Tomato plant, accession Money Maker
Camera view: horizontal (90 deg, fisheye); turntable rotation: 270 degrees
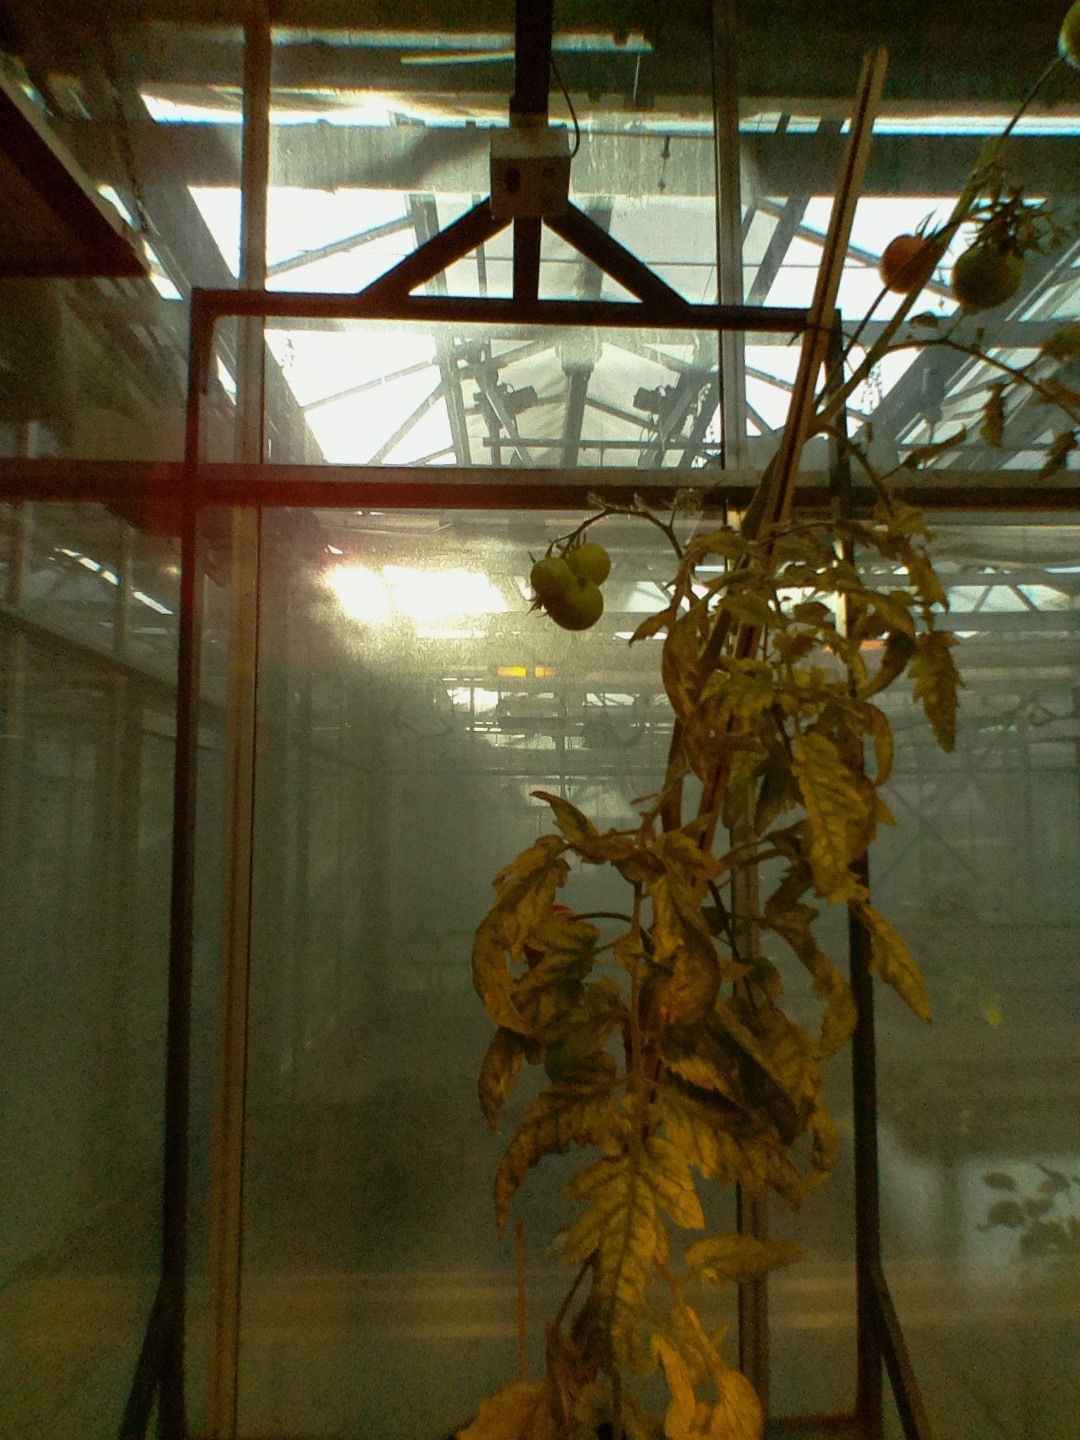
BBCH growth stage 83: 30%-40% of fruits show typical fully ripe color